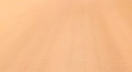
Surface type: ground